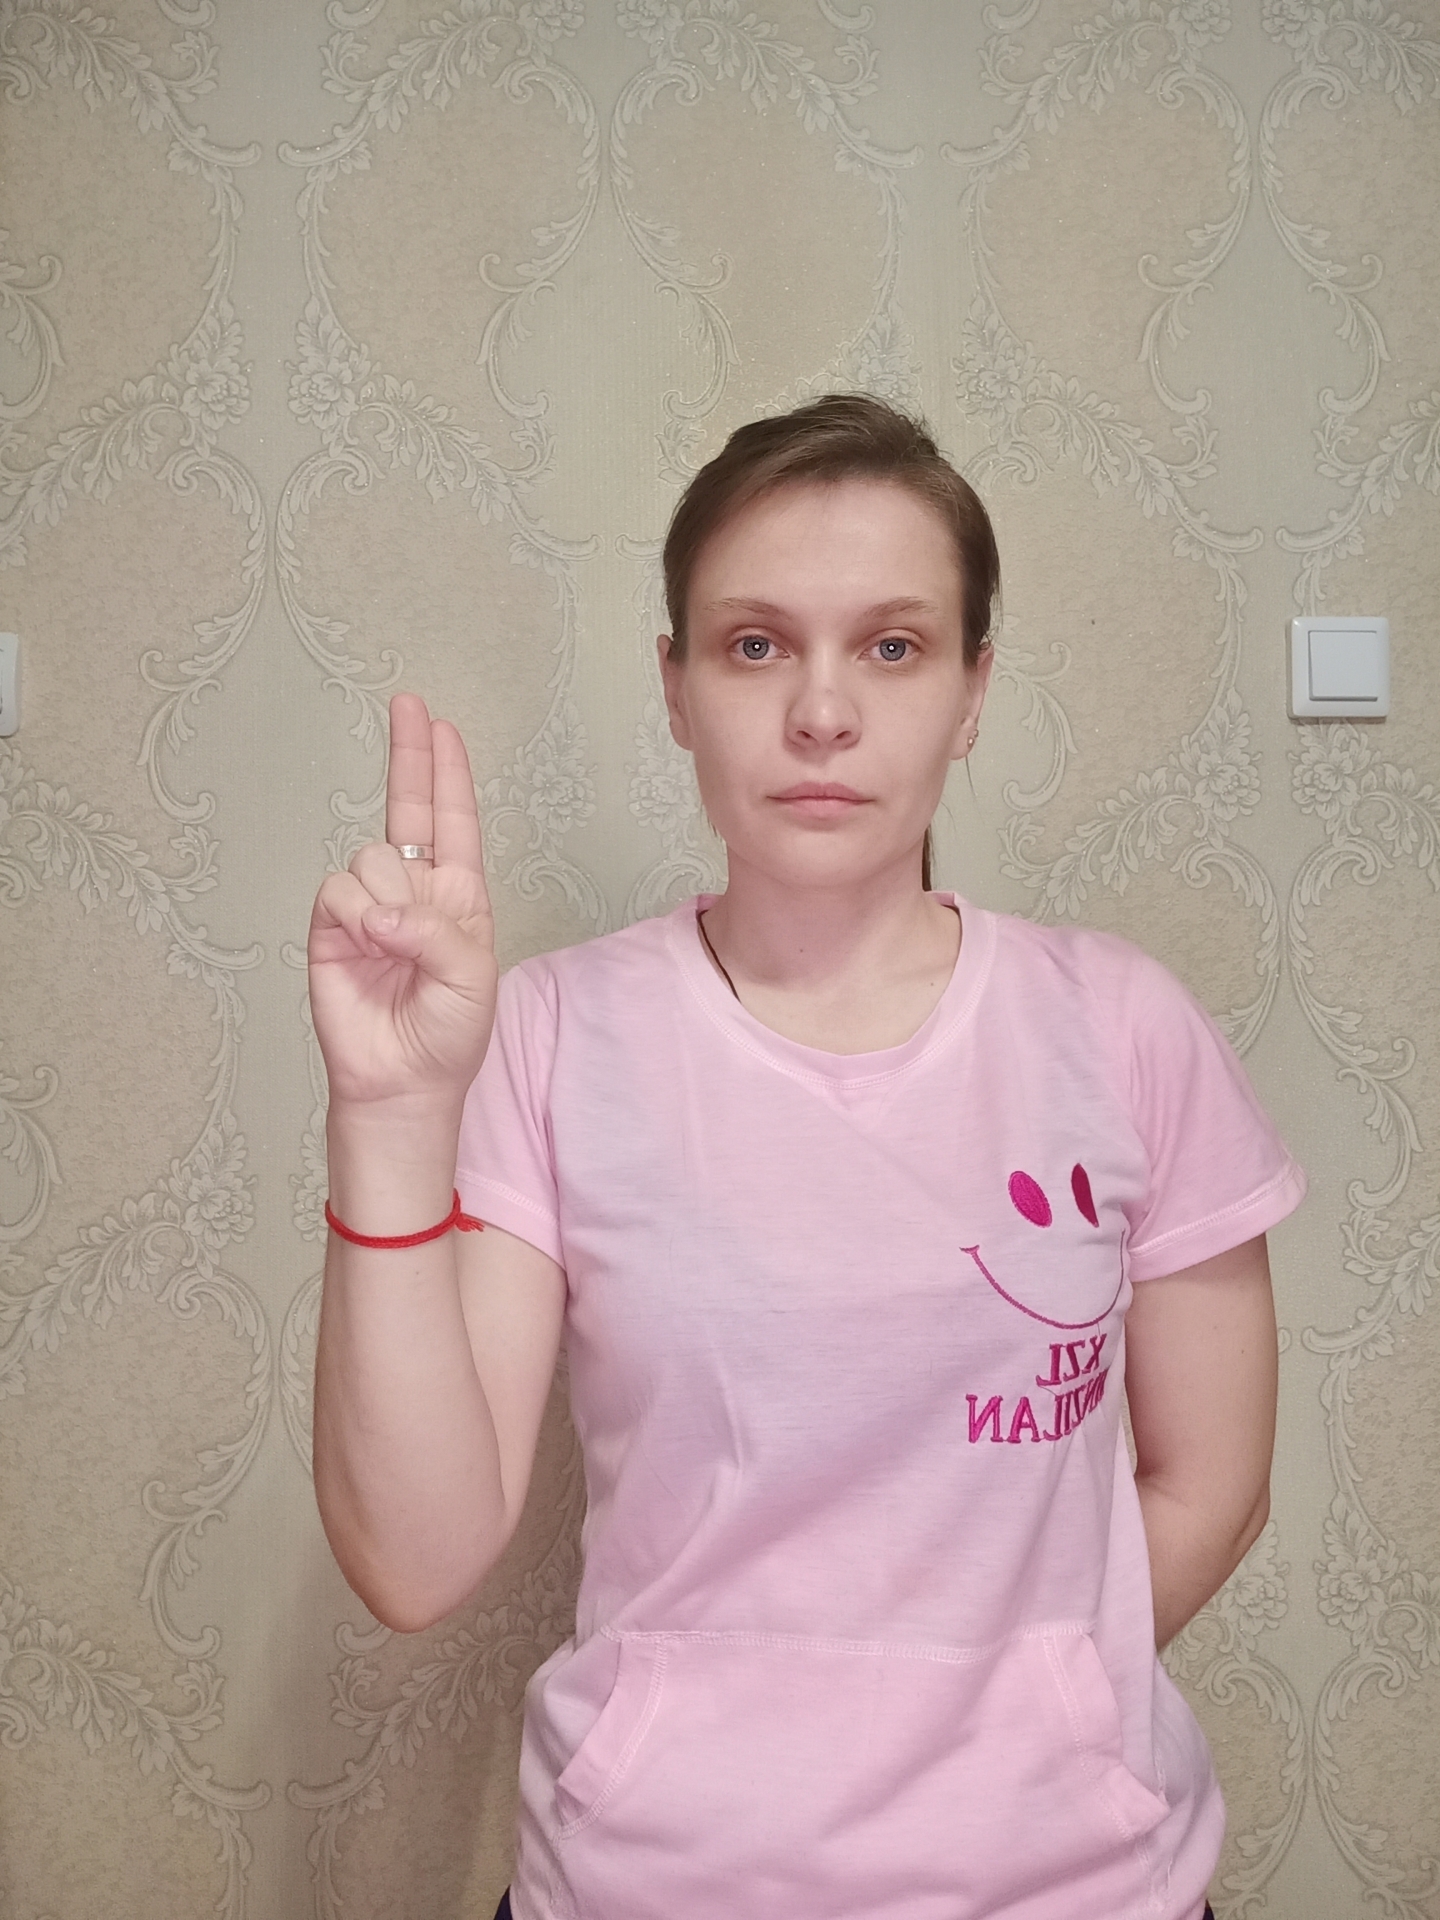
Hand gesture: two_up